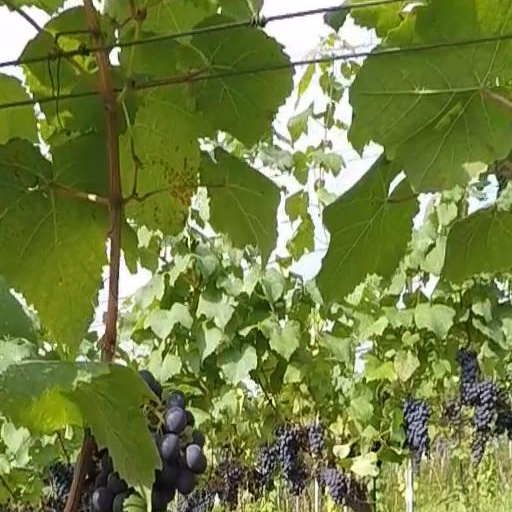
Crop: grape